Emma Swanson

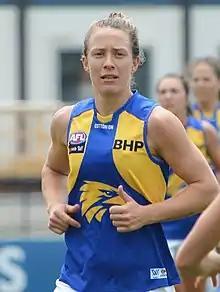
Swanson with West Coast in January 2020

Emma Swanson (born 27 February 1995) is an Australian rules footballer and the captain of the West Coast Eagles in the AFL Women's competition.